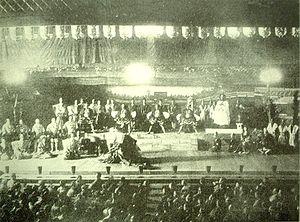
Les biens culturels immatériels du Japon, tels que définis par la loi japonaise pour la protection des biens culturels, sont des éléments du patrimoine culturel du Japon d'une haute valeur historique ou artistique comme le théâtre, la musique et les techniques artisanales. Le terme se réfère exclusivement aux compétences humaines possédées par des individus ou des groupes et qui sont indispensables pour produire les Biens Culturels.